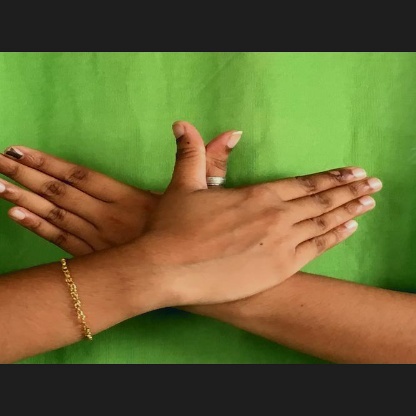
Mudra: Garuda